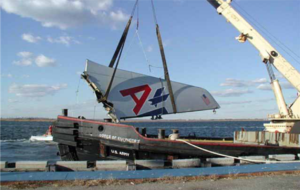
La mécanique de la rupture tend à définir une propriété du matériau qui peut se traduire par sa résistance à la rupture fragile ou ductile. Car si les structures sont calculées pour que les contraintes nominales ne dépassent pas, en règle générale, la limite d'élasticité du matériau et soient donc par voie de conséquence à l'abri de la ruine par rupture de type ductile ; elles ne sont pas systématiquement à l'abri d'une ruine par rupture de type fragile, que ce soit à partir d'une fissure préexistante à la mise en service ou créée en service par fatigue ou par corrosion sous contrainte.